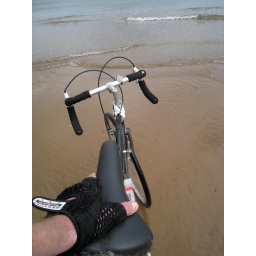
dipping the wheels in the water on the east coast